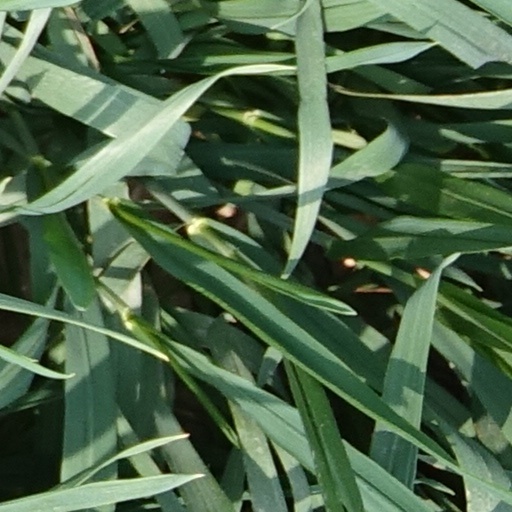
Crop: wheat